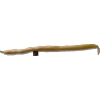
Label: bean_pod